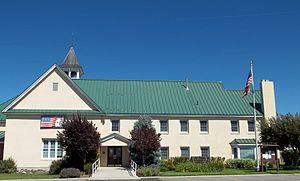
Oakley est une municipalité américaine située dans le comté de Summit en Utah.